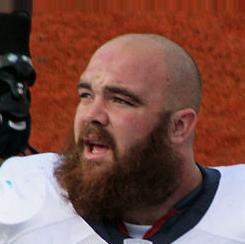
Age: 25